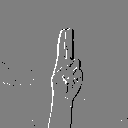
ASL letter: u